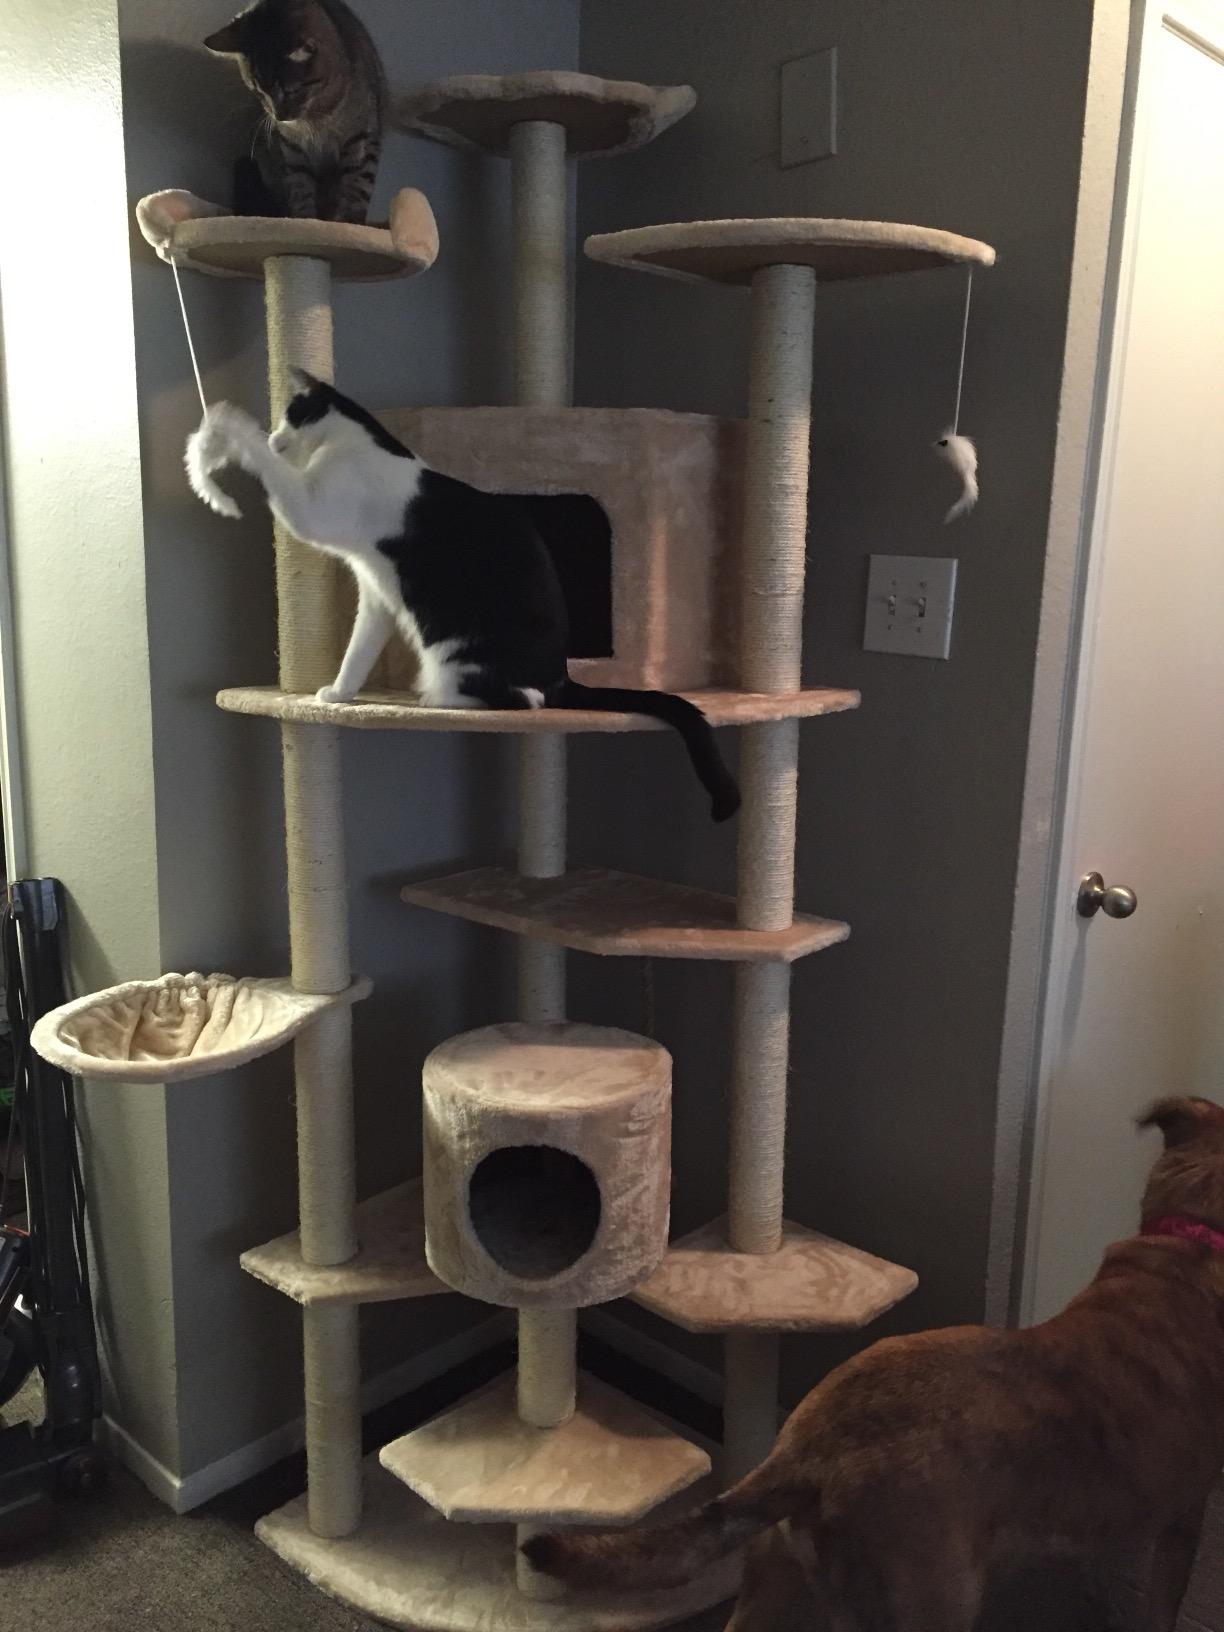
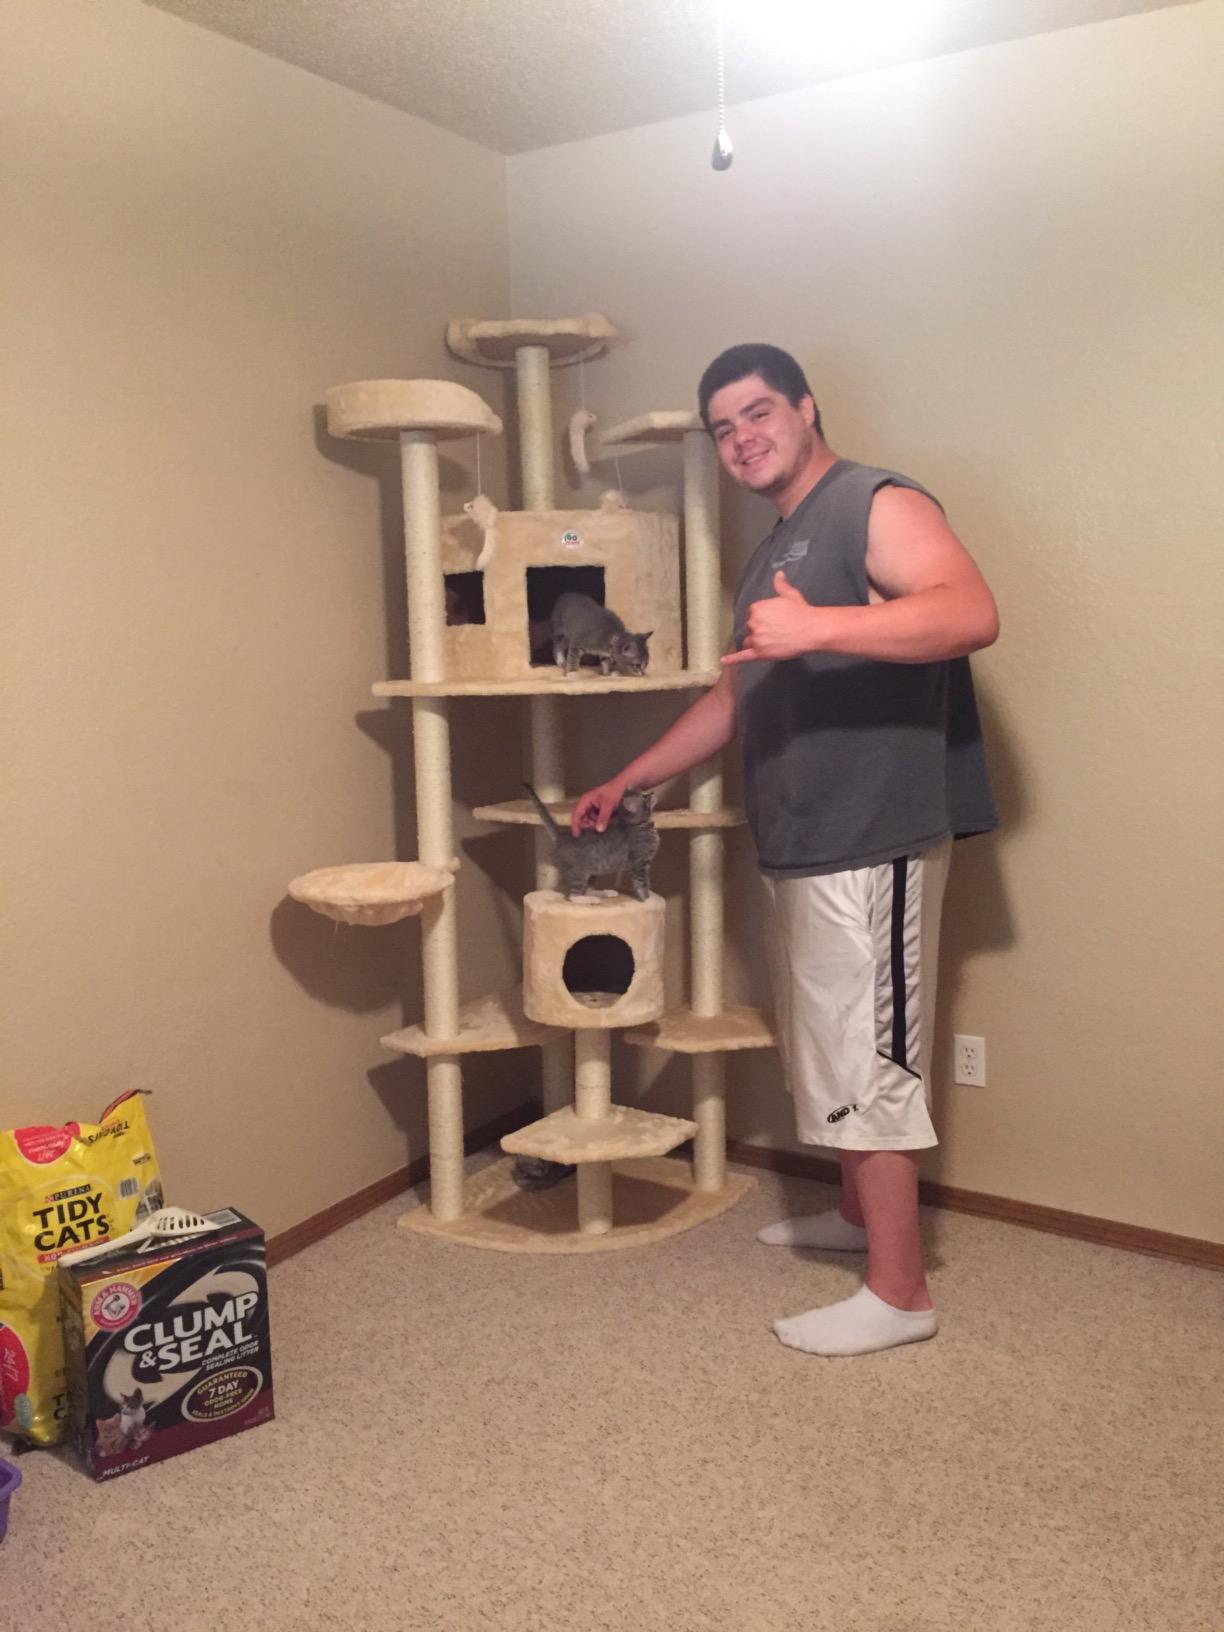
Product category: items_cat tree
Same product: yes